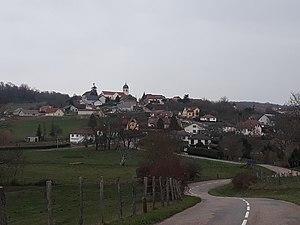
Fleurey-lès-Faverney
Fleurey-lès-Faverney est une commune française située dans le département de la Haute-Saône, en région Bourgogne-Franche-Comté.